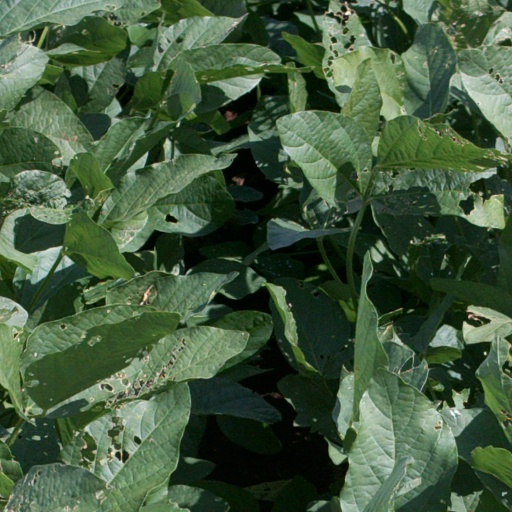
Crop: soybean